2001 Japanese Grand Prix

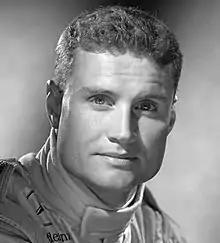
David Coulthard "(pictured in 1999)" finished in third place to end the season as runner-up in the World Drivers' Championship.

After all of the leading drivers had completed their second pit stops, Michael Schumacher led Montoya, Häkkinen, Coulthard, Barrichello, and Ralf Schumacher. Enge retired from the race in the Prost garage with a brake issue on lap 46. Another retirement occurred when De La Rosa parked his car, which lacked downforce and had an oil leak, after 45 laps. Fisichella was in seventh when he lost fourth gear and slowed on track on lap 48. He entered the pit lane, marking the Grand Prix's final retirement. That promoted Fisichella's teammate Button into seventh. On lap 49, while on the start-finish straight, Häkkinen pulled over and let his teammate Coulthard past into third position. Häkkinen wanted to repay Coulthard for assisting him to win the 1997 European Grand Prix and the 1998 Australian Grand Prix. On lap 50, Villeneuve lost ninth to Heidfeld after losing control of his car at the final chicane.